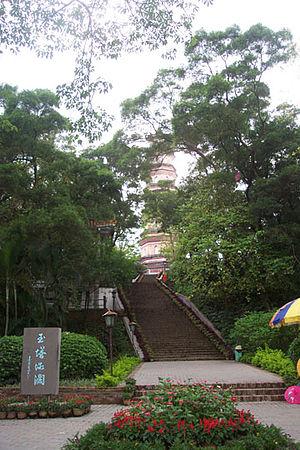
Huizhou est une ville de la province du Guangdong en Chine située à 90 km au nord-est de Hong-Kong.